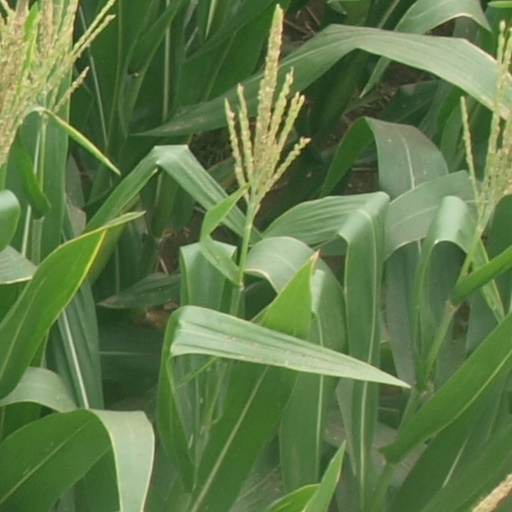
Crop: maize; corn